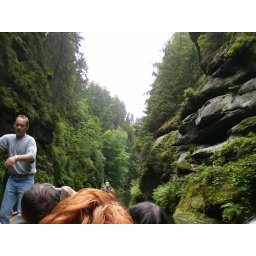
taking a trip by the mountain river